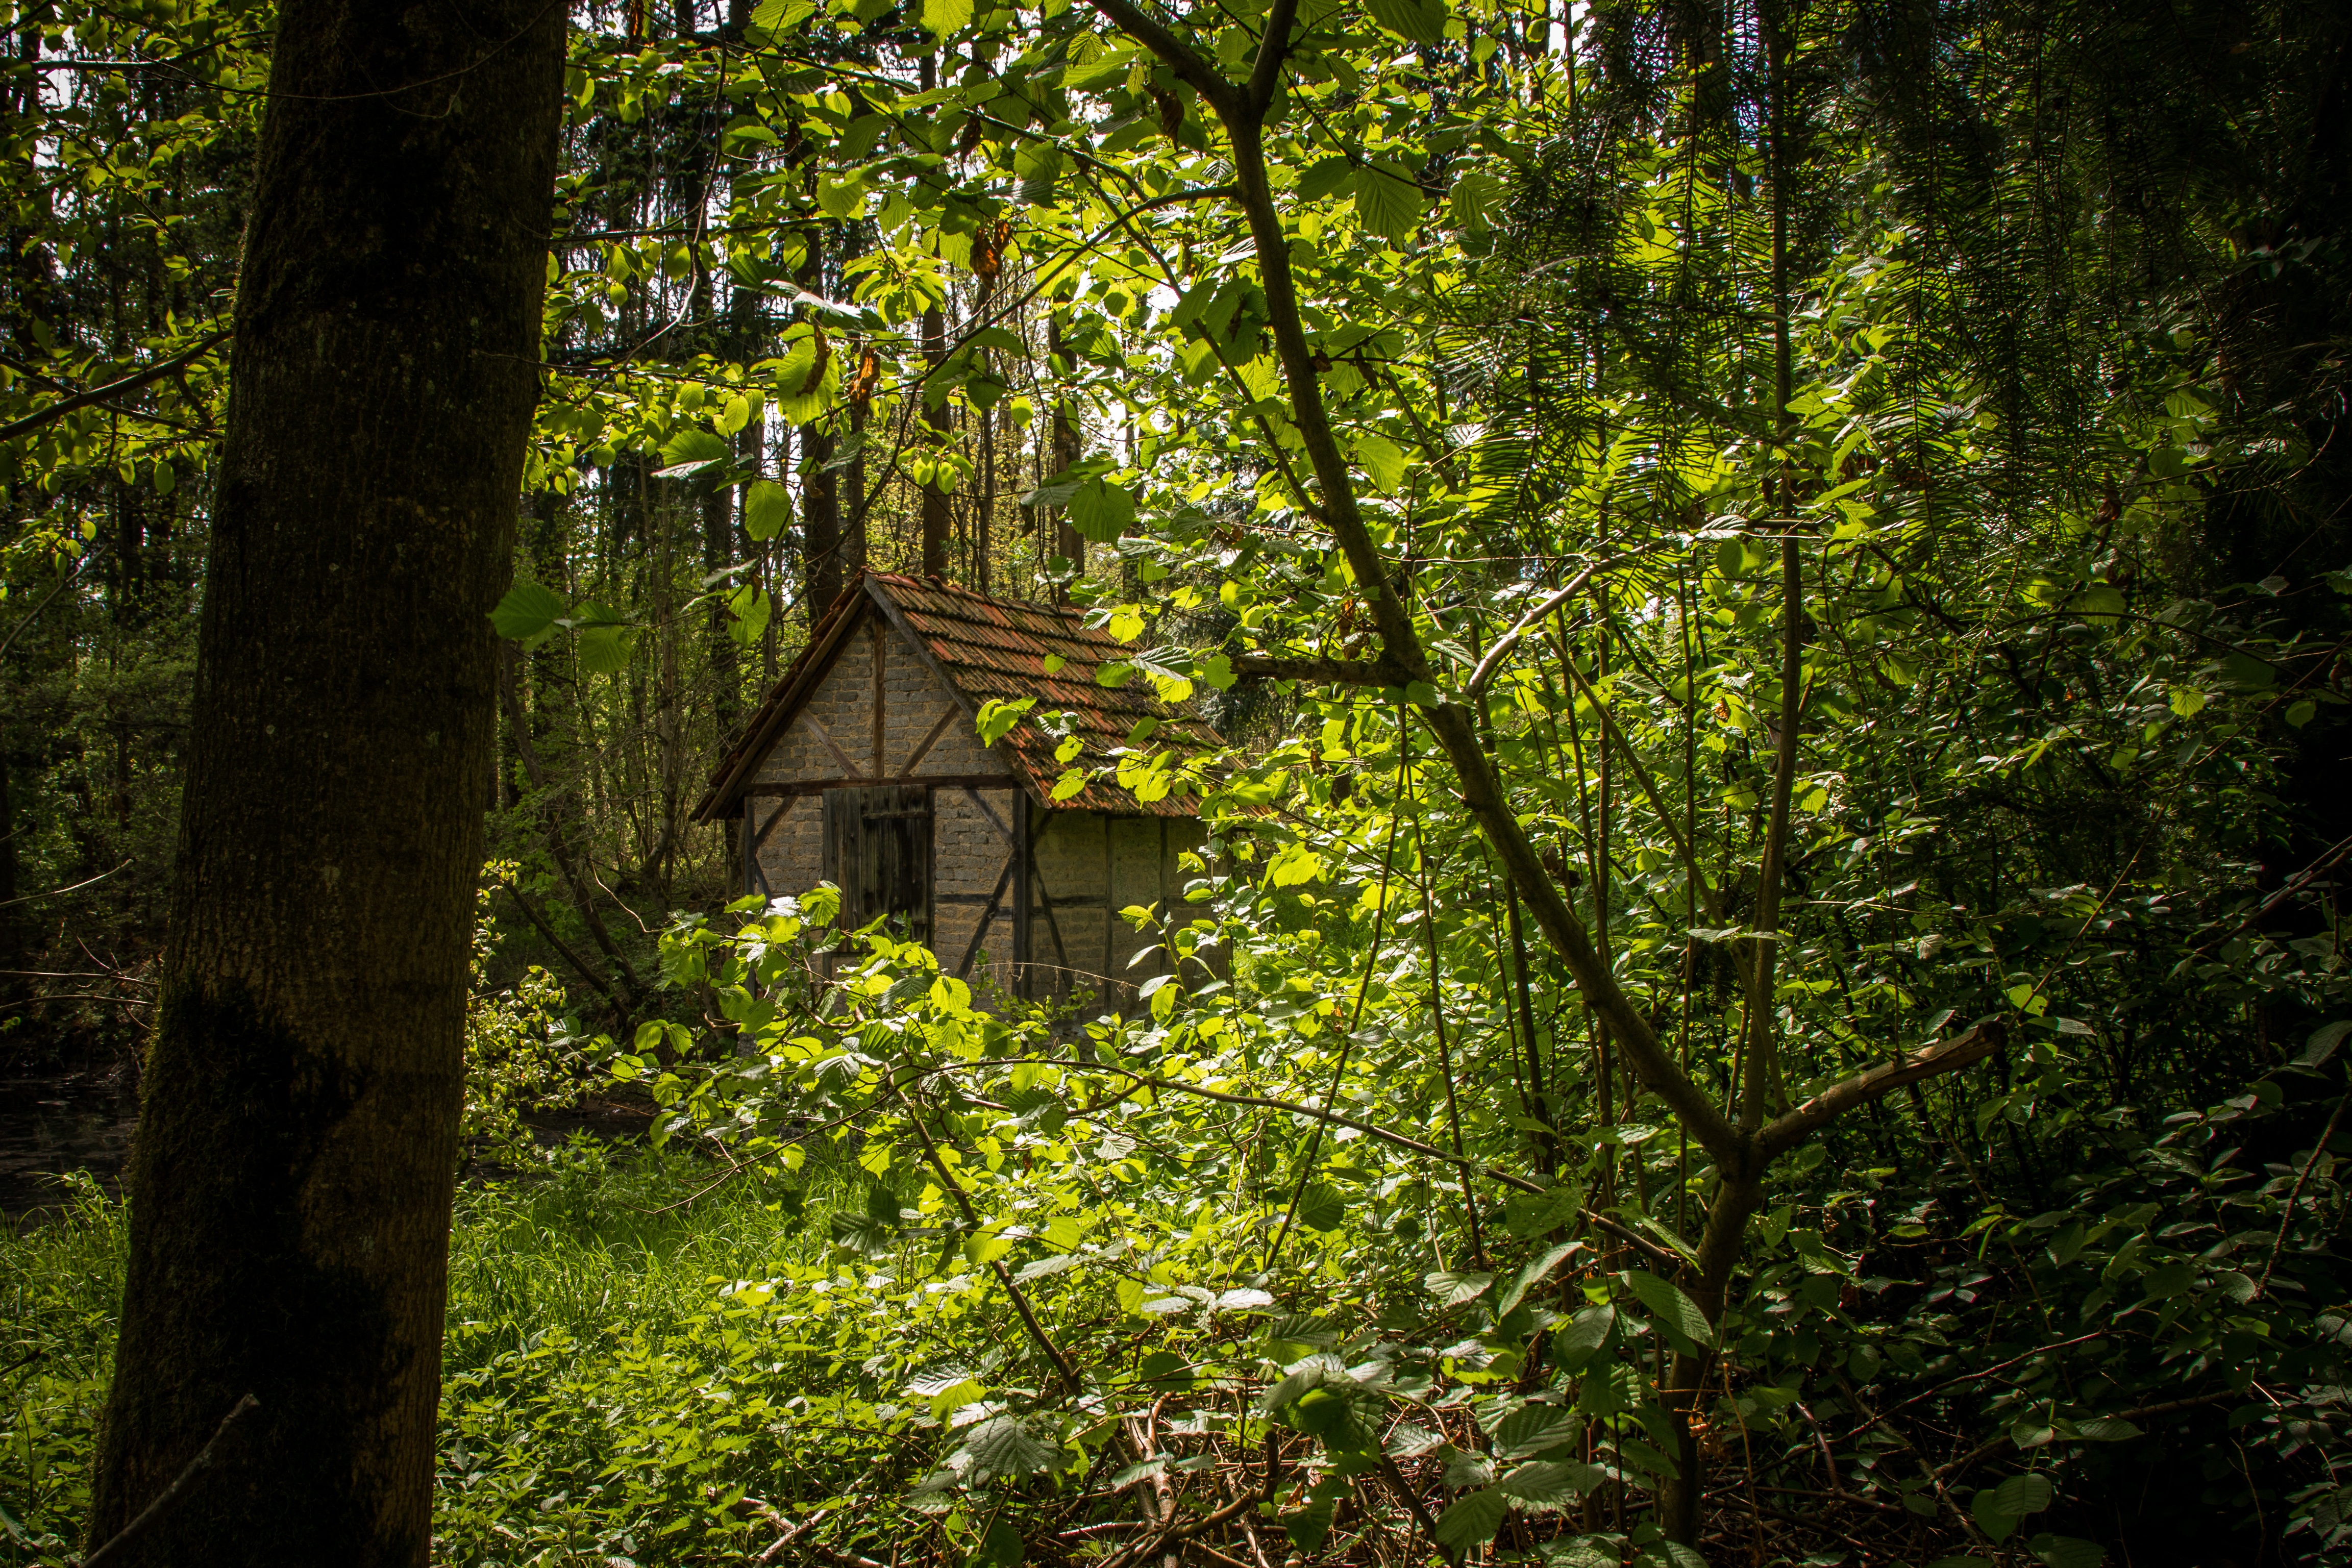
tree, nature, forest, wilderness, branch, plant, hiking, trail, sunlight, leaf, flower, old, green, jungle, autumn, botany, stone wall, ruin, flora, weathered, trees, vegetation, rainforest, woodland, habitat, ecosystem, lapsed, witch's house, biome, old growth forest, natural environment, geographical feature, woody plant, temperate broadleaf and mixed forest, leaving green